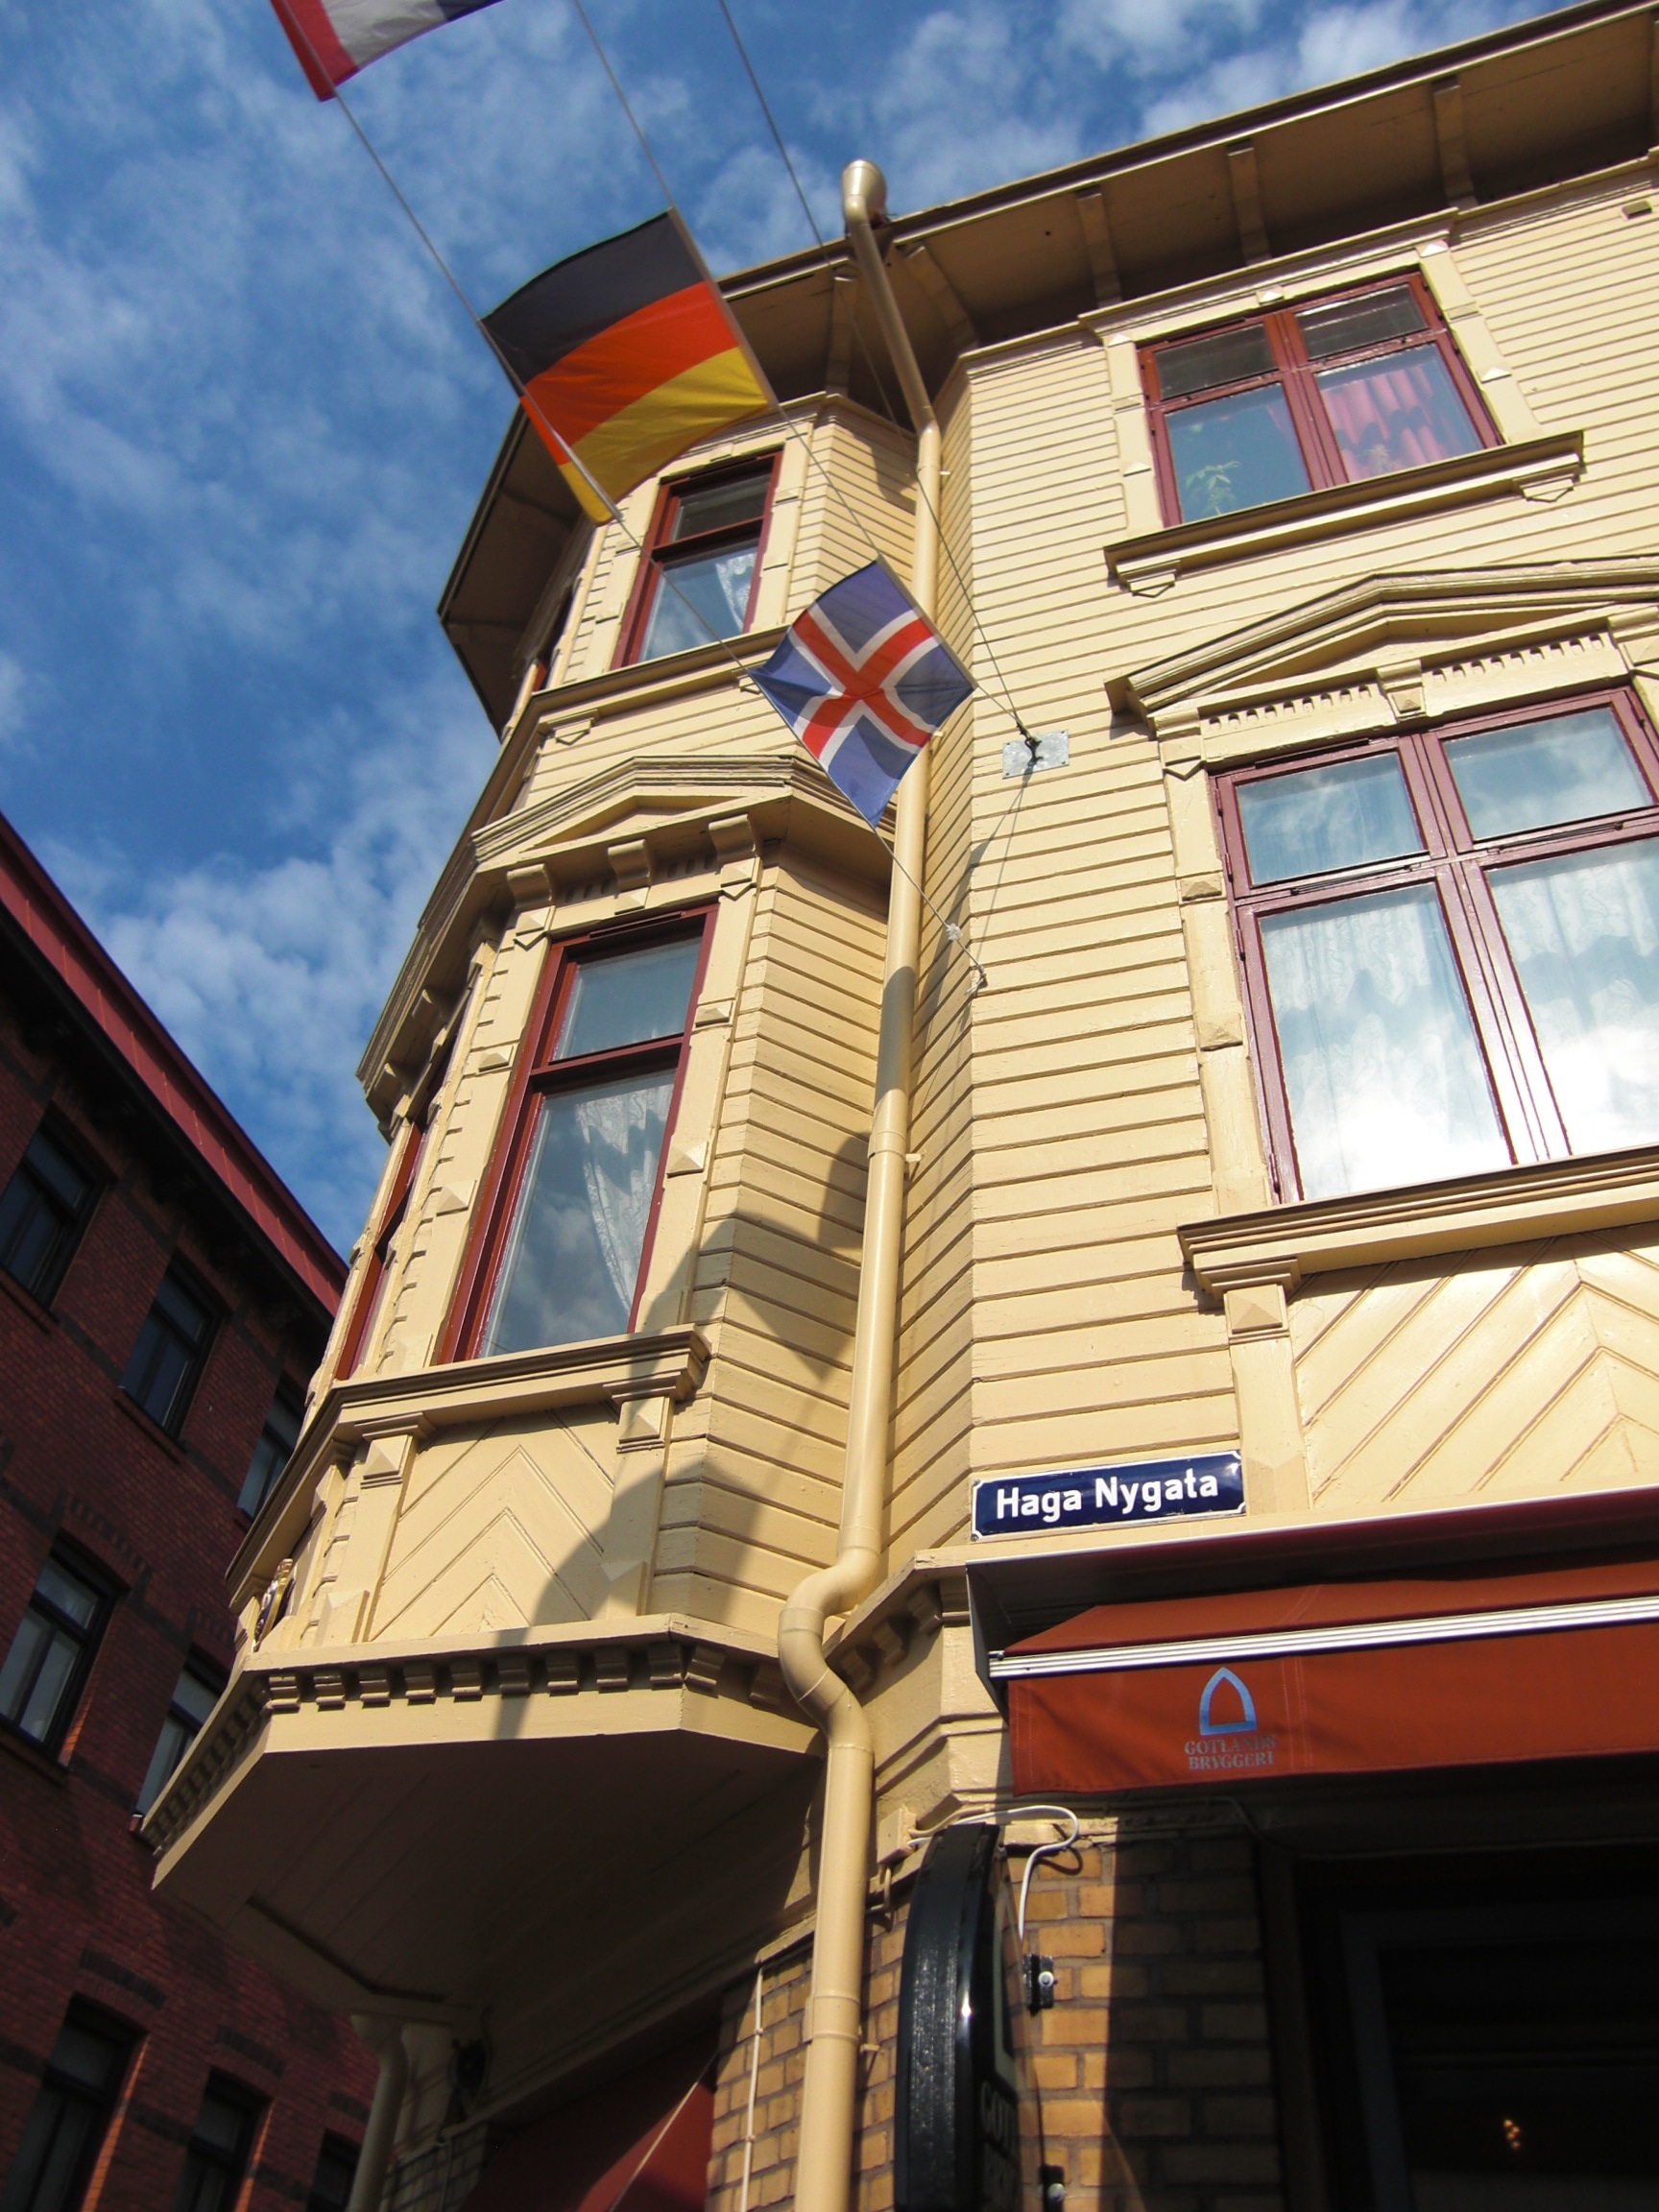
architecture, street, window, town, building, city, downtown, color, facade, old town, sweden, gothenburg, neighbourhood, timber fa ade, bay window, urban area, human settlement